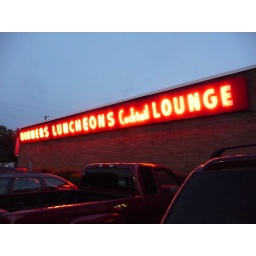
Outside Loui's Pizza in Hazel Park, Mich., just down the road from my family's first house in Madison Heights.